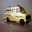
Label: ambulance